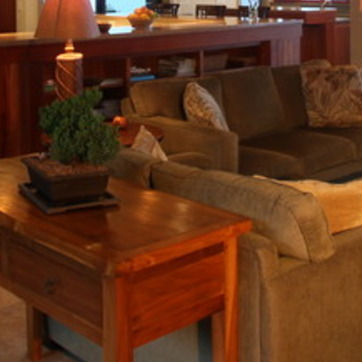
Material: fabric